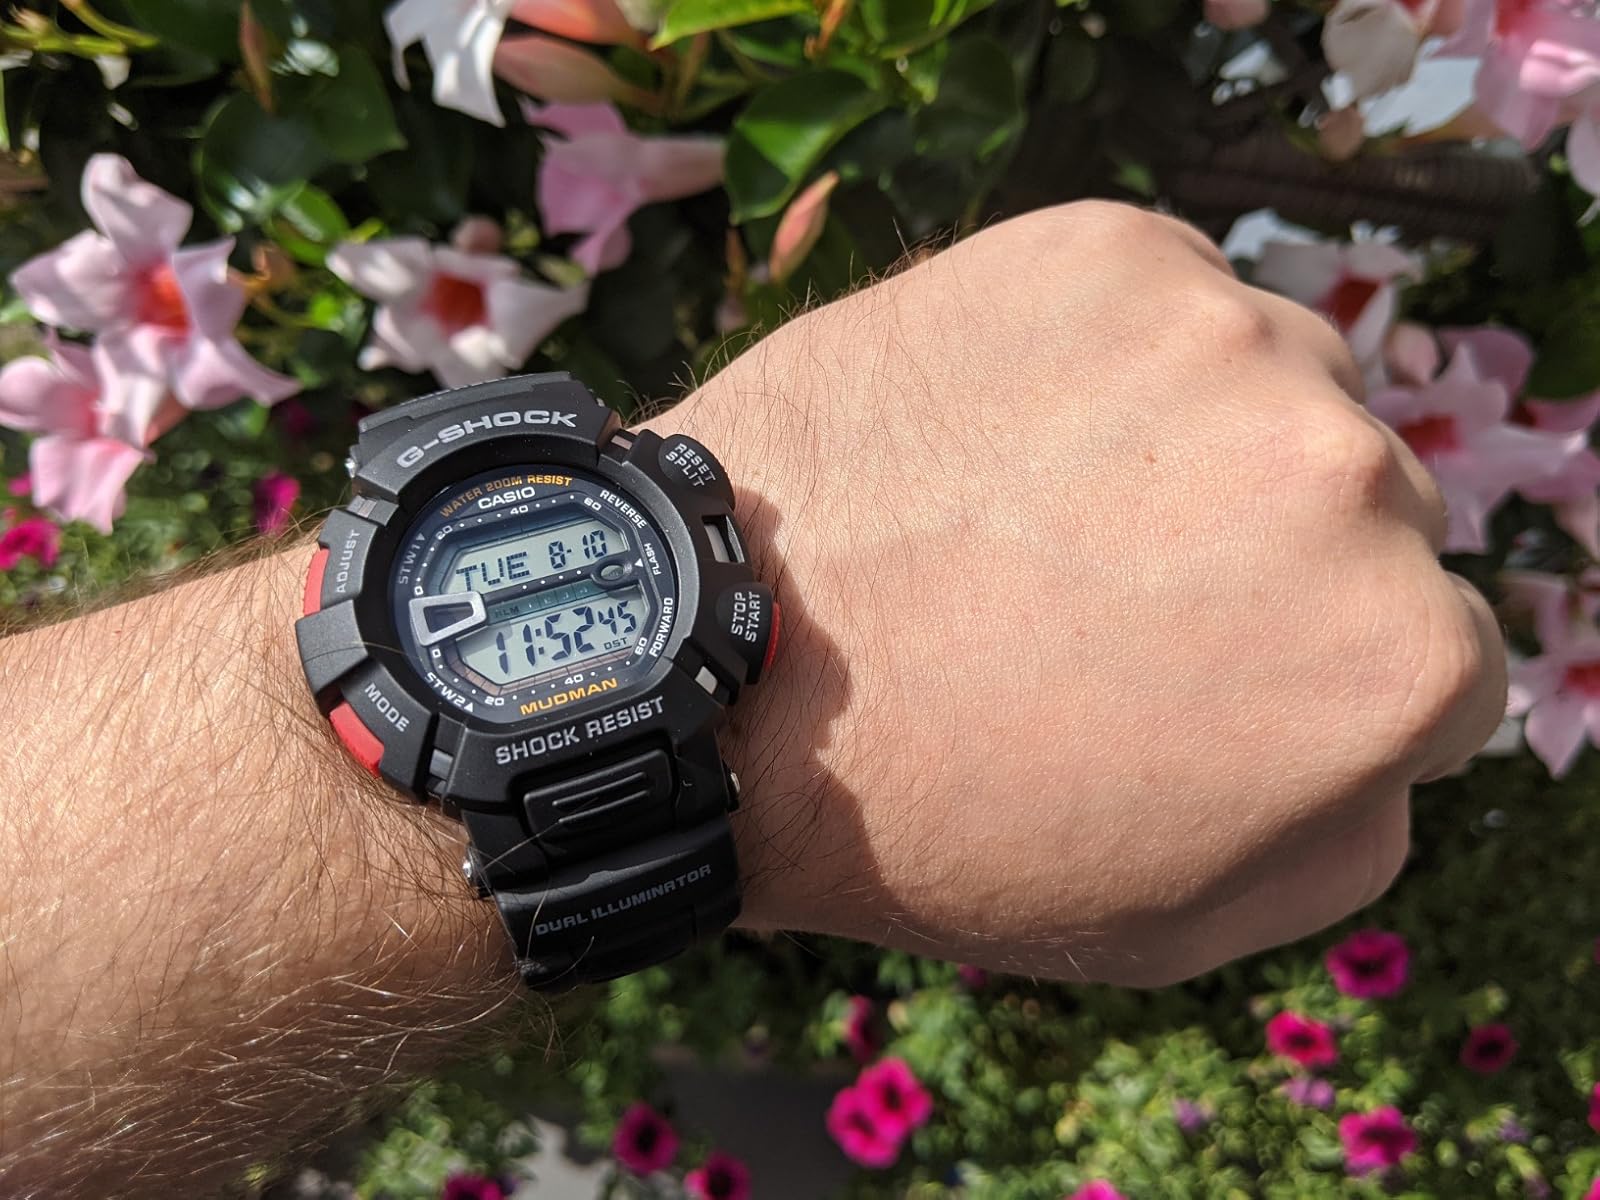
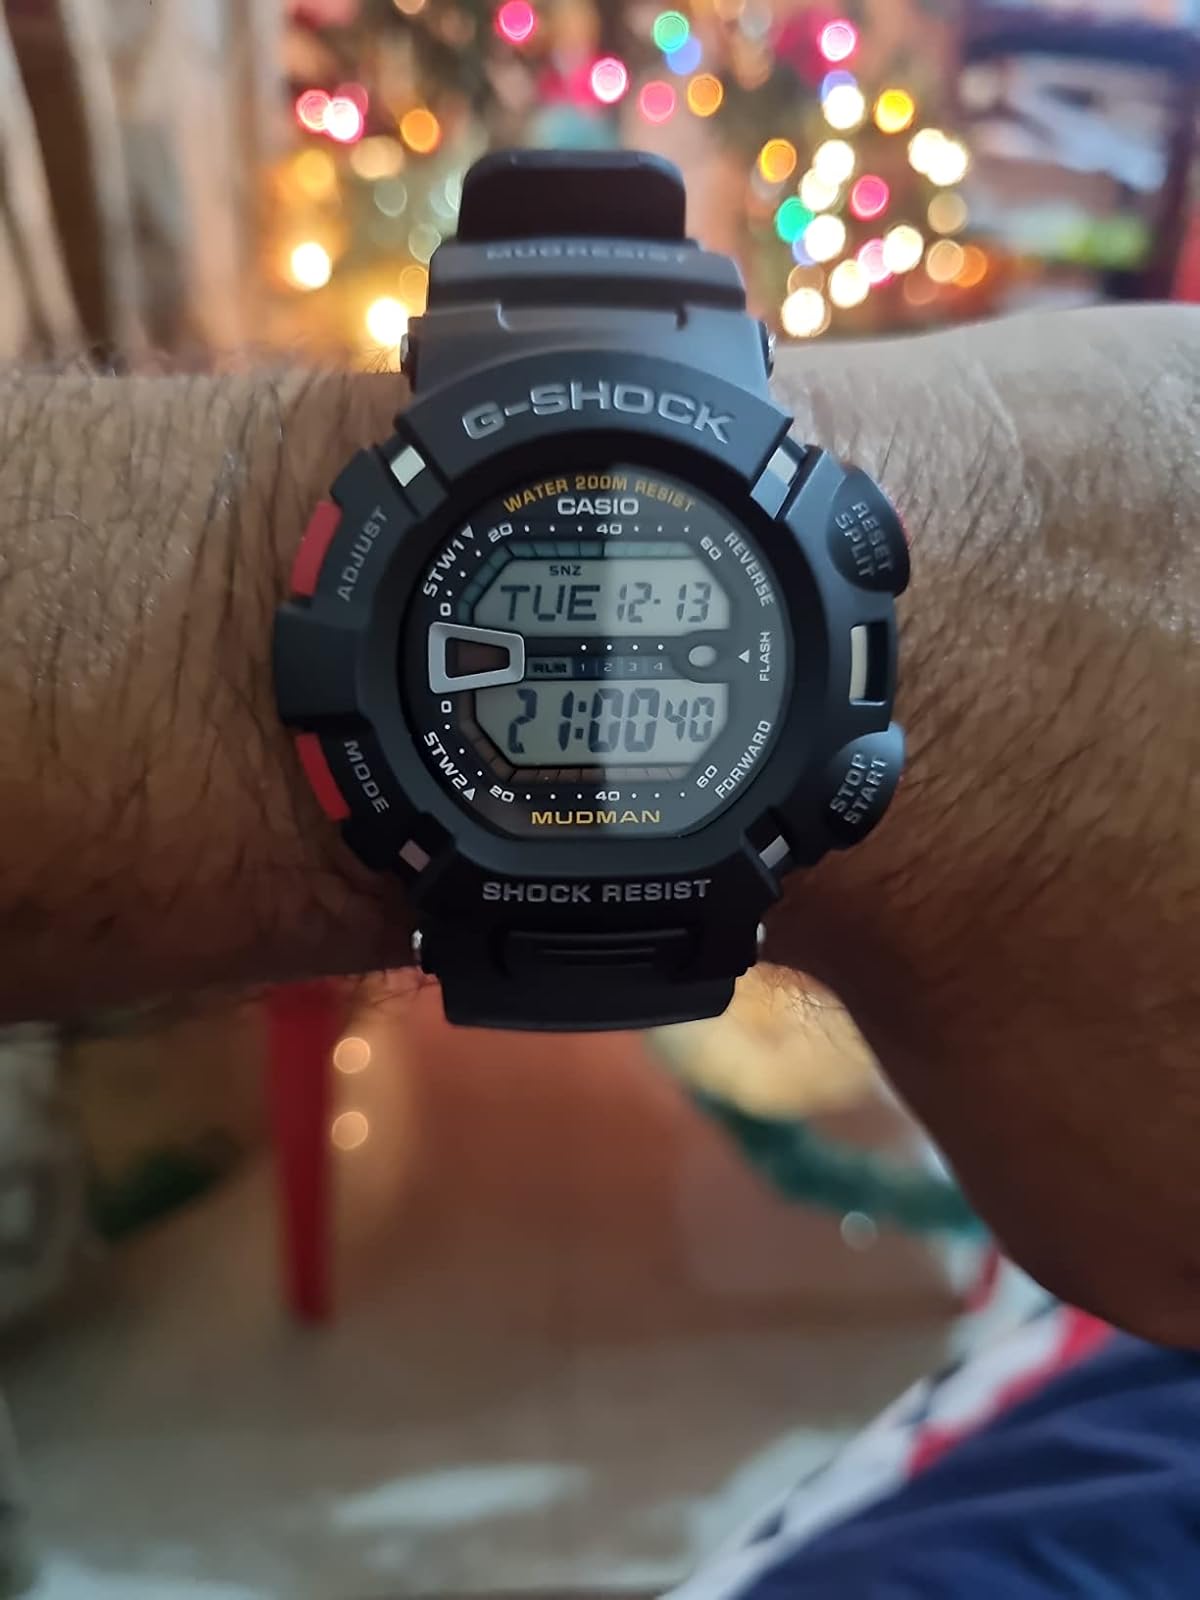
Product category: accessories_watch
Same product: yes